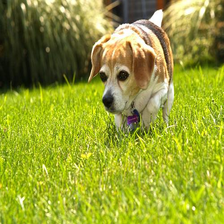
Species: dog
Breed: beagle